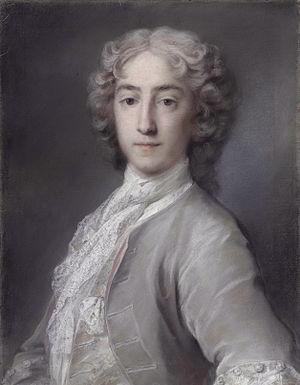
Cette page fournit une liste chronologique de pastels de la peintre vénitienne Rosalba Carriera.
Lord Sidney Beauclerk PC MP était un politicien, un aristocrate britannique. Il était un petit-fils du Roi Charles II et Nell Gwyn.